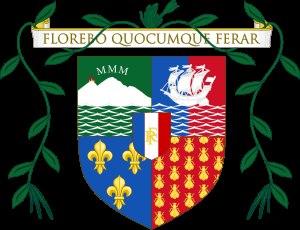
Cette page donne les armoiries des communes de La Réunion.